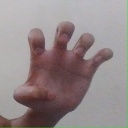
अक्षर: झ